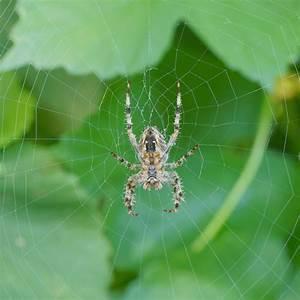
spider